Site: brandenburg
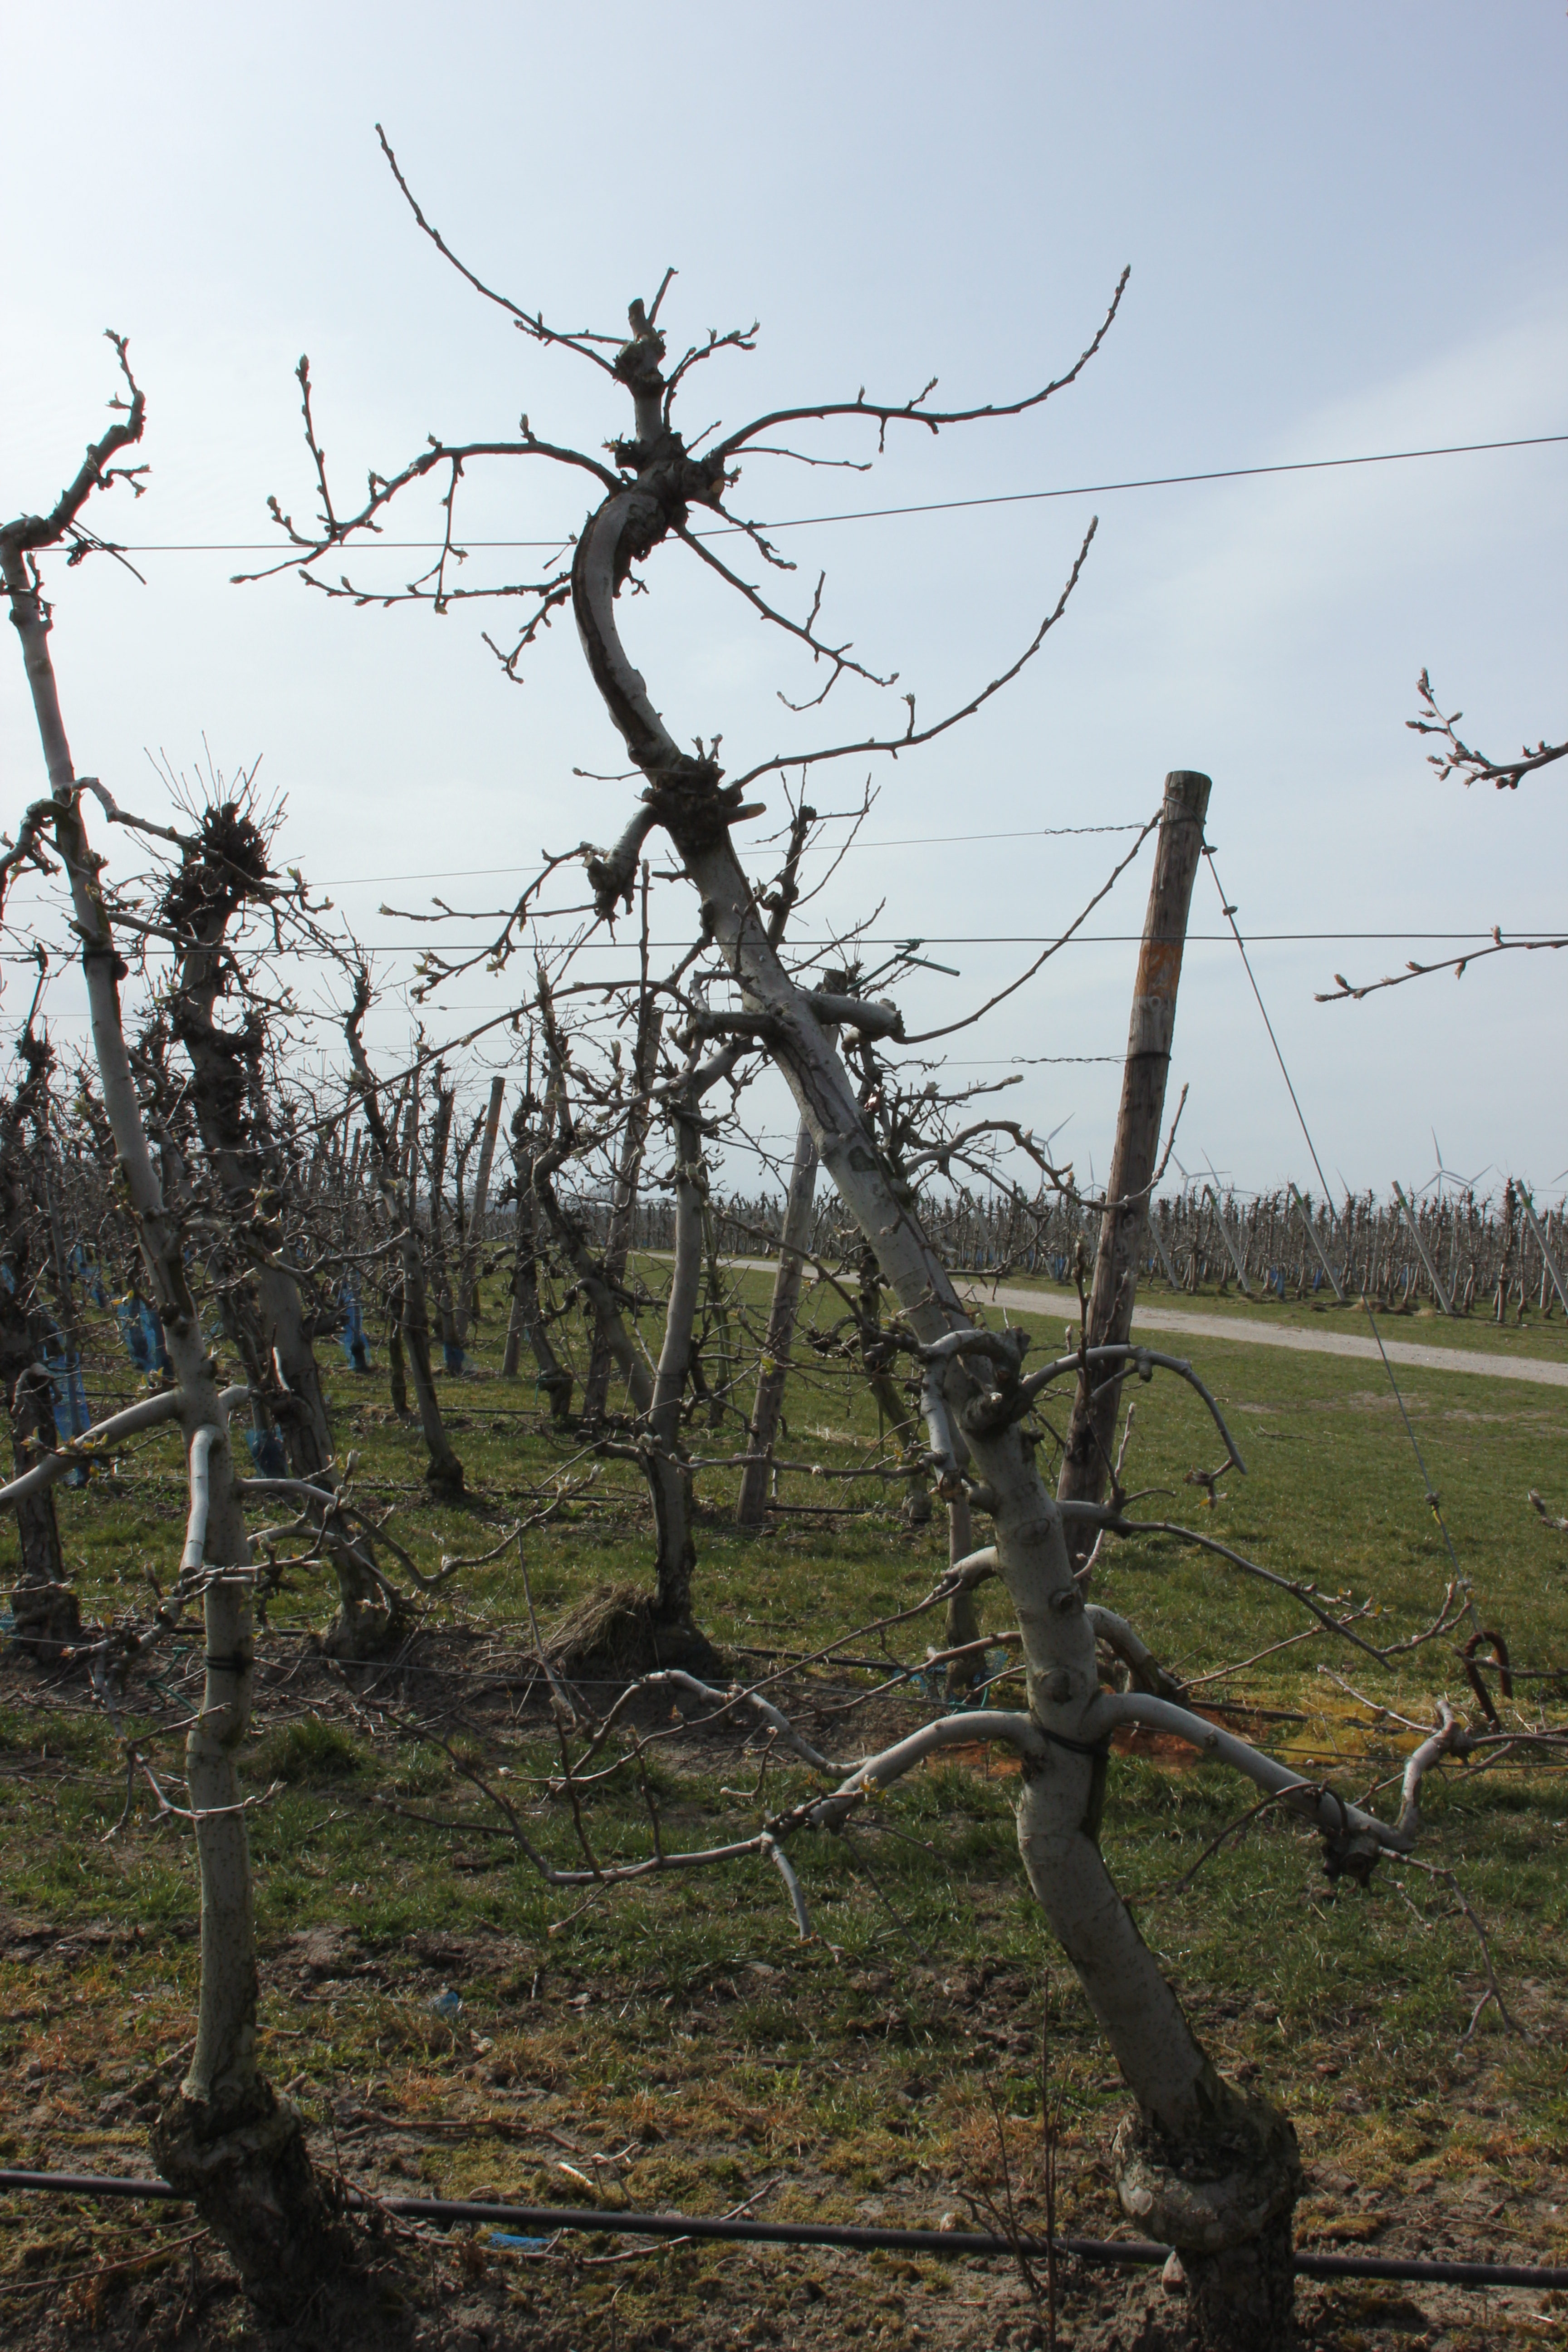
Growth stage (BBCH 54): Inflorescence emergence